Amanda E. Peele

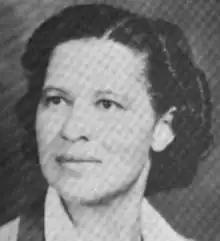
Amanda E. Peele, from a 1942 publication

Amanda Eunice Cheatham ( January 10, 1903 – April 10, 1978) was an American biologist. She was the first woman of color to deliver a research paper to the Virginia Academy of Science, having done so in 1939.